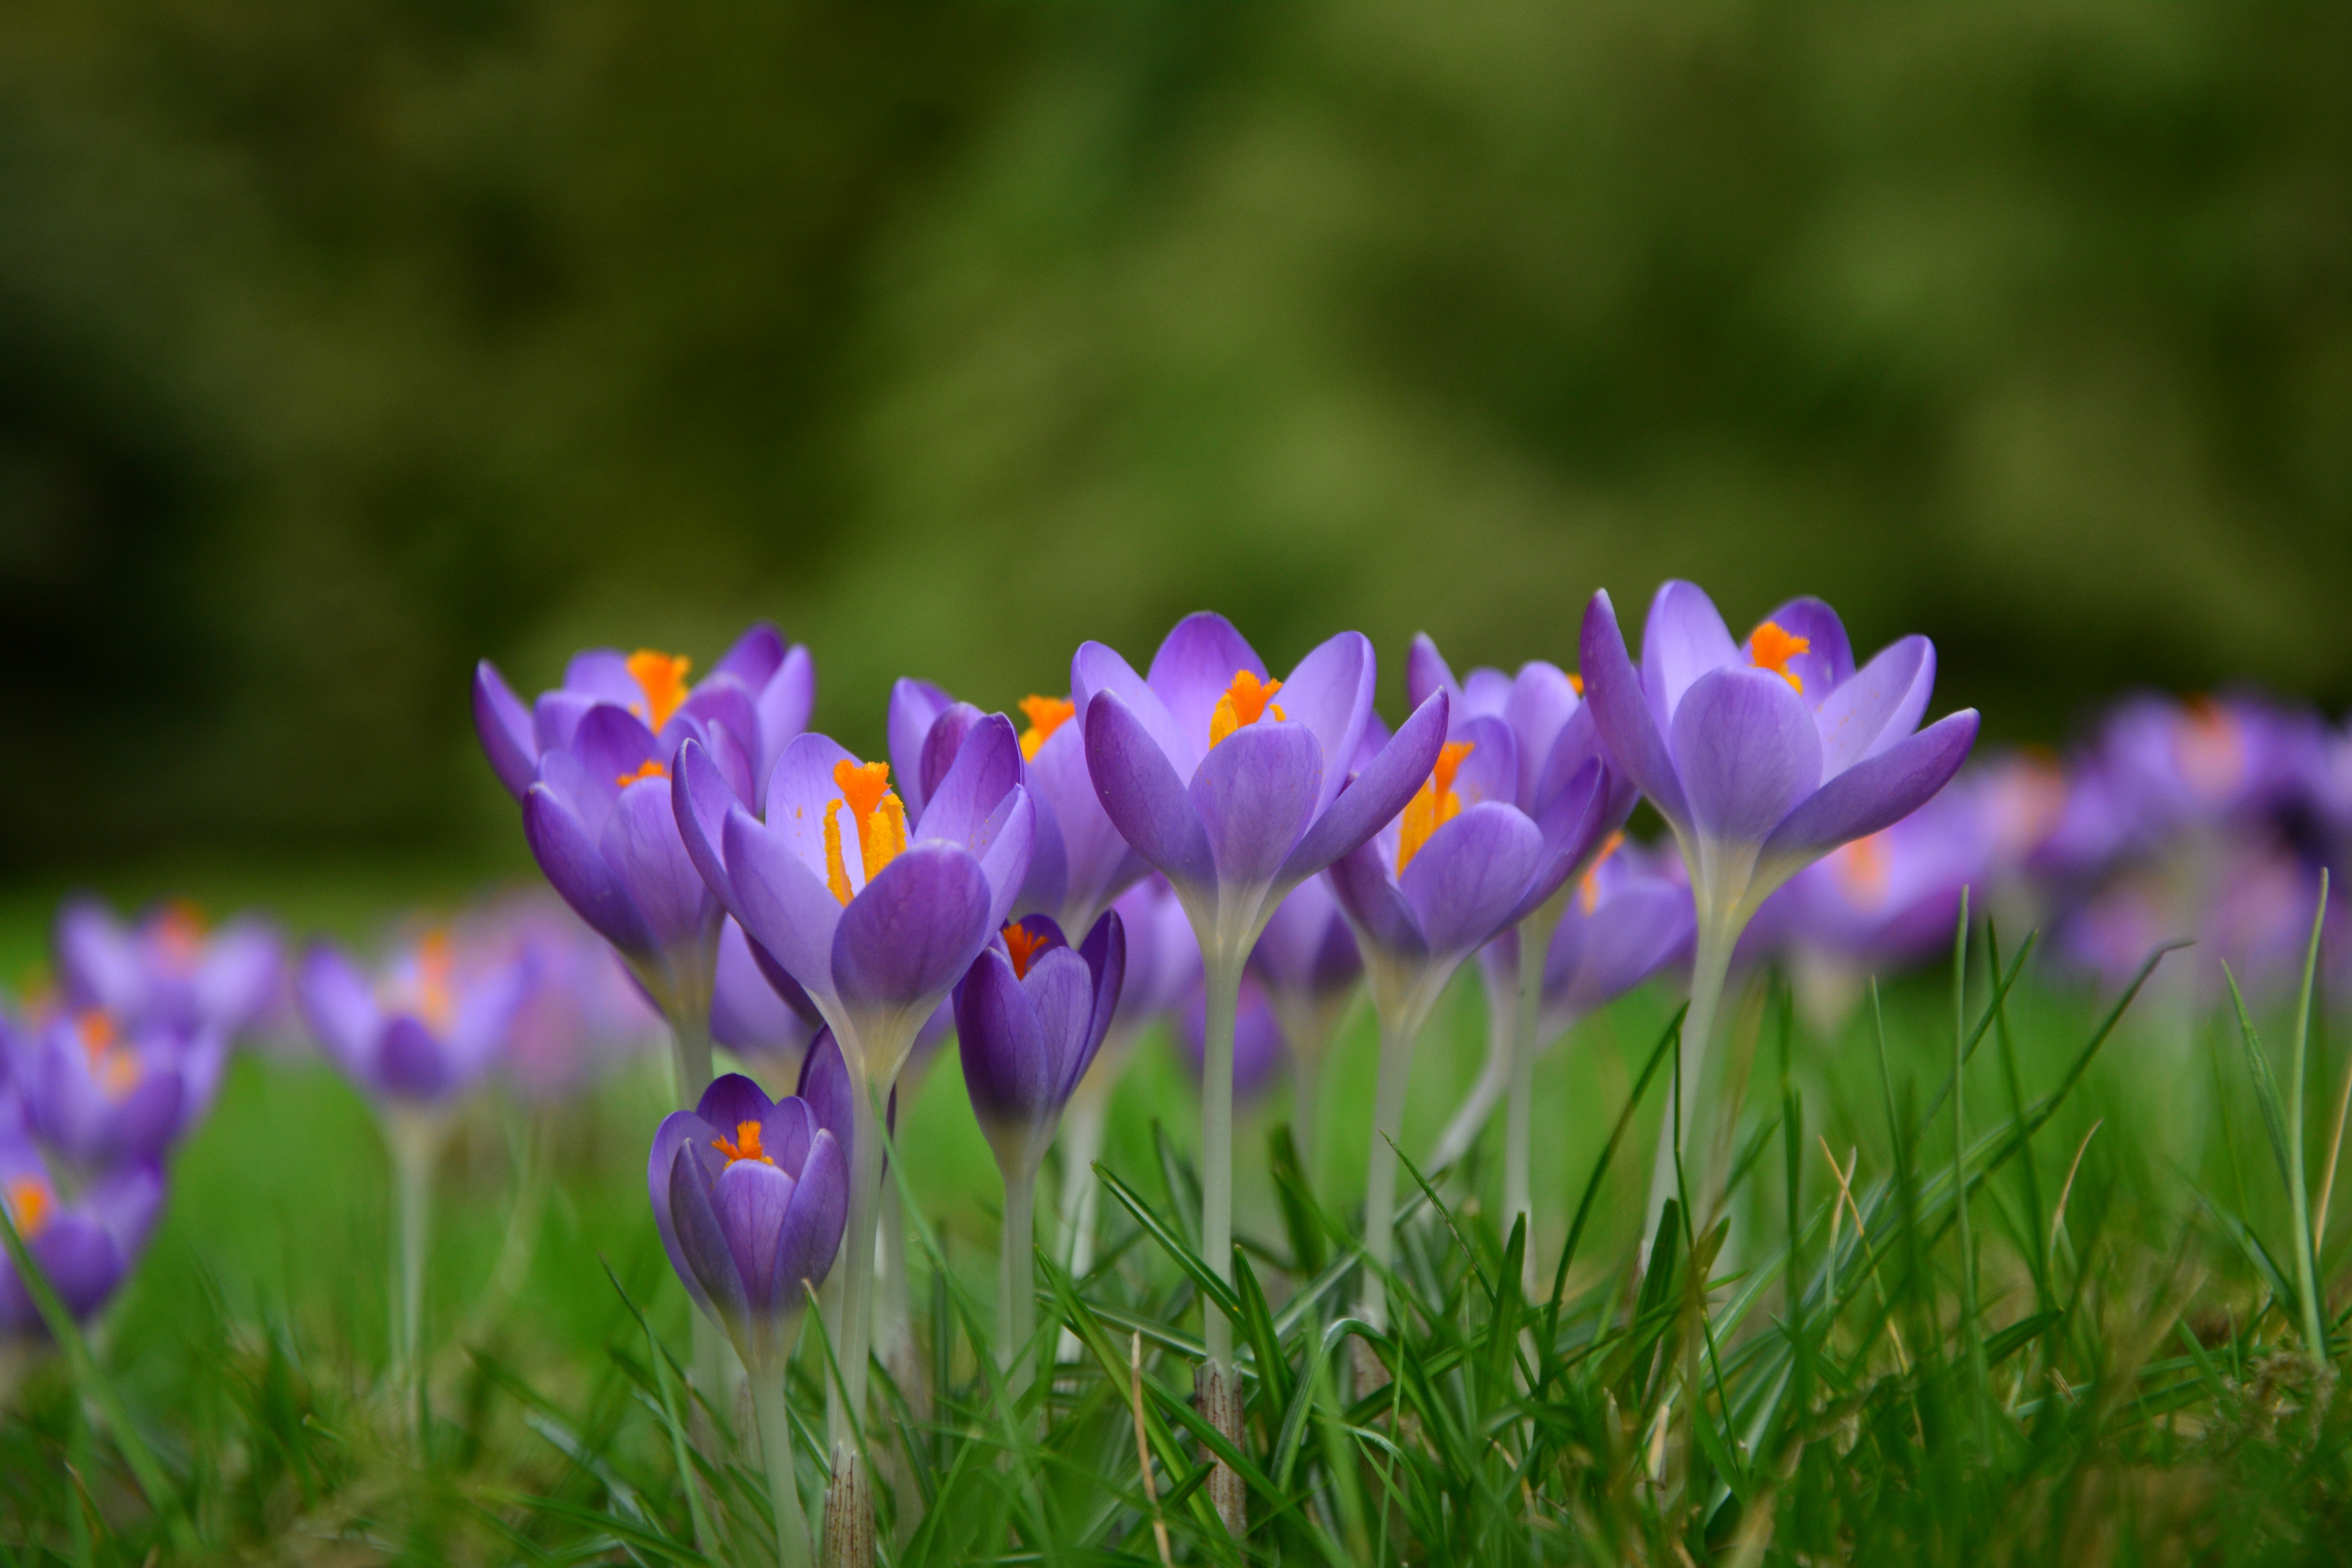
nature, grass, blossom, plant, field, meadow, prairie, flower, petal, spring, botany, garden, flora, wildflower, crocus, iridaceae, purple flower, spring flowers, early bloomer, macro photography, fr hlingsanfang, schwertliliengewaechs, flowering plant, land plant, iris family